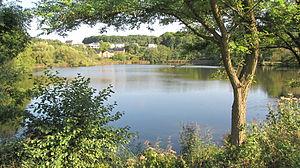
Cet étang subsiste du casino de La Calamine aujourd'hui disparu. Il fait partie d'une zone naturelle protégée. This is a photo of a monument of the German-speaking Community of Belgium, number: 32236